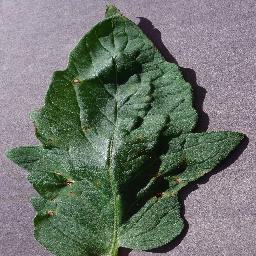
Label: Tomato___Target_Spot